Shire of Leigh

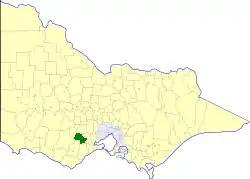
Location in Victoria

The Shire of Leigh was a local government area about west of Melbourne, the state capital of Victoria, Australia. The shire covered an area of , and existed from 1861 until 1994.